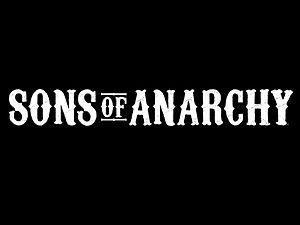
Sons of Anarchy est une série télévisée américaine composée de 92 épisodes d’une durée de 42 à 81 minutes. Cette série a été créée par Kurt Sutter et diffusée entre le 3 septembre 2008 et le 9 décembre 2014 sur FX aux États-Unis et sur Super Channel au Canada. En Suisse, elle est diffusée depuis le 8 juin 2009 sur RTS Un ; en Belgique depuis le 18 septembre 2009 sur BeTV, puis sur Club RTL à partir du 12 septembre 2012 et en France depuis le 9 octobre 2009 sur M6 et le 4 novembre 2012 sur Série Club et dès le 7 juillet 2013 sur W9. Au Québec, elle est diffusée depuis le 15 janvier 2013 sur AddikTV.